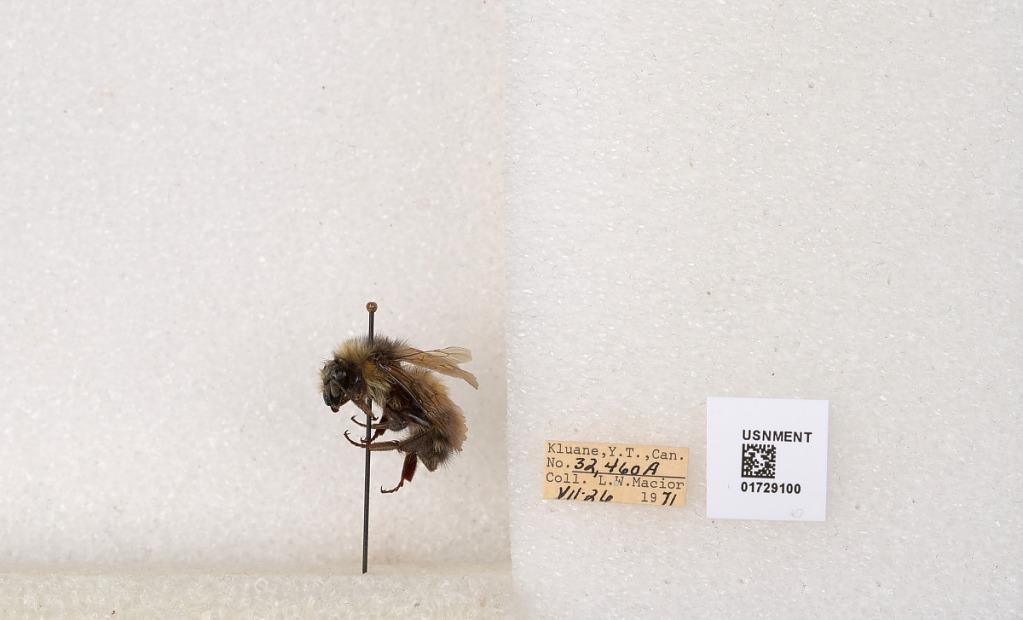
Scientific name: Bombus flavifrons Cresson
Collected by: L. Macior
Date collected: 1971-7-26
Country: Canada
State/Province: Yukon Territory
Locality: Kluane National Park and Reserve
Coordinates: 60.7493, -139.504